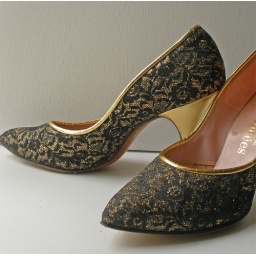
These are vintage pin up girl specials in gold covered with black lace.